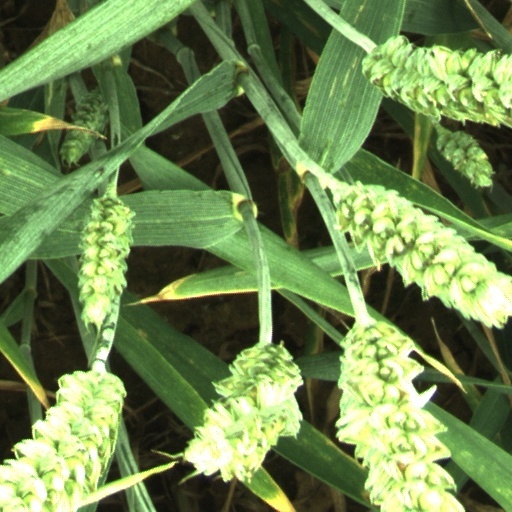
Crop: wheat